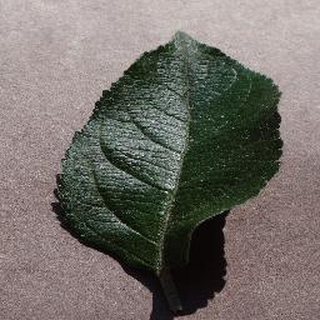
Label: healthy_apple